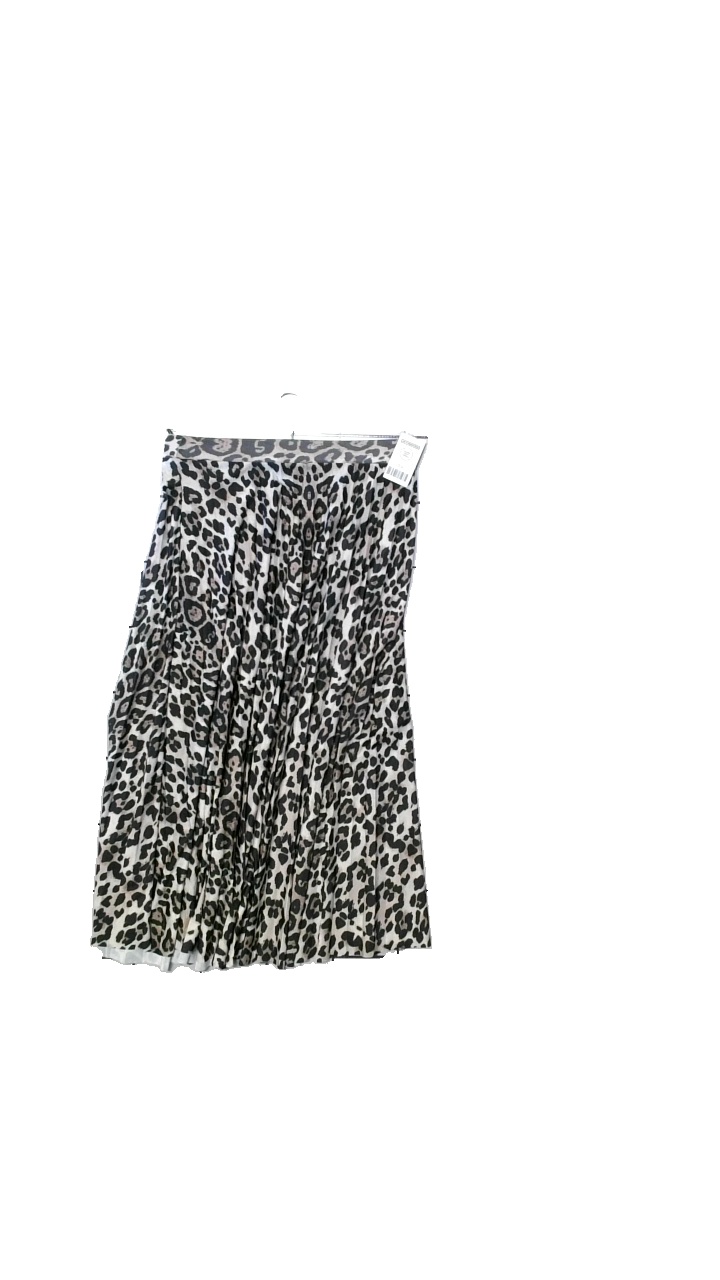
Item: Skirt (Ladies)
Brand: Gina Tricot
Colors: Black, Beige
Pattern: Animal print
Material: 95% polyester, 5% elastane
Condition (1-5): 5
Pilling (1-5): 5
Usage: Reuse
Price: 50-100